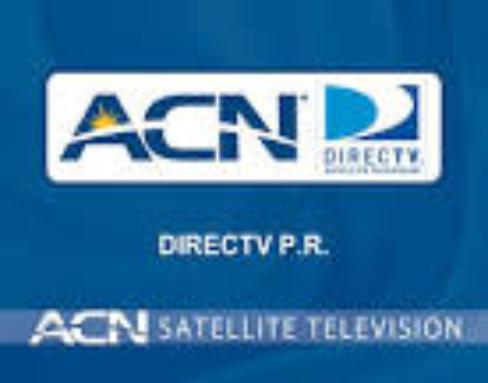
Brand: ACN
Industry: Others